Plymouth Church Seattle

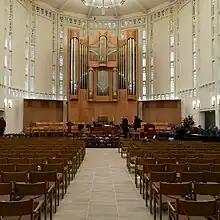
The renovated sanctuary of Plymouth Church Seattle UCC offers a C.B. Fisk, Opus 140, tracker organ and a new energy efficient lighting system.

After the Great Seattle fire of June 6, 1889, Plymouth Church began rebuilding plans. The church sold its corner lot to purchase two lots on Third and University. As the City of Seattle recovered from the fire and grew in population, so did the church. In the decade following the fire, the church became “the social and cultural center of that day.” In 1909 Plymouth hosted the National American Woman Suffrage Association Convention with Charlotte Perkins Gilman addressing the issue from the Plymouth pulpit. Plymouth Church was chosen as the host site because, "The pastor, Rev. F. J. VanHorn, D.D., and the Board of Trustees are all in sympathy with the woman suffrage movement, and have given substantial evidence of their interest by making exception to their rule in extending to us the hospitality of this commodious and convenient structure." Plymouth outgrew its location on Third and University and moved to its current location at Sixth Avenue and University Street. The building on Sixth and University was dedicated in 1912.